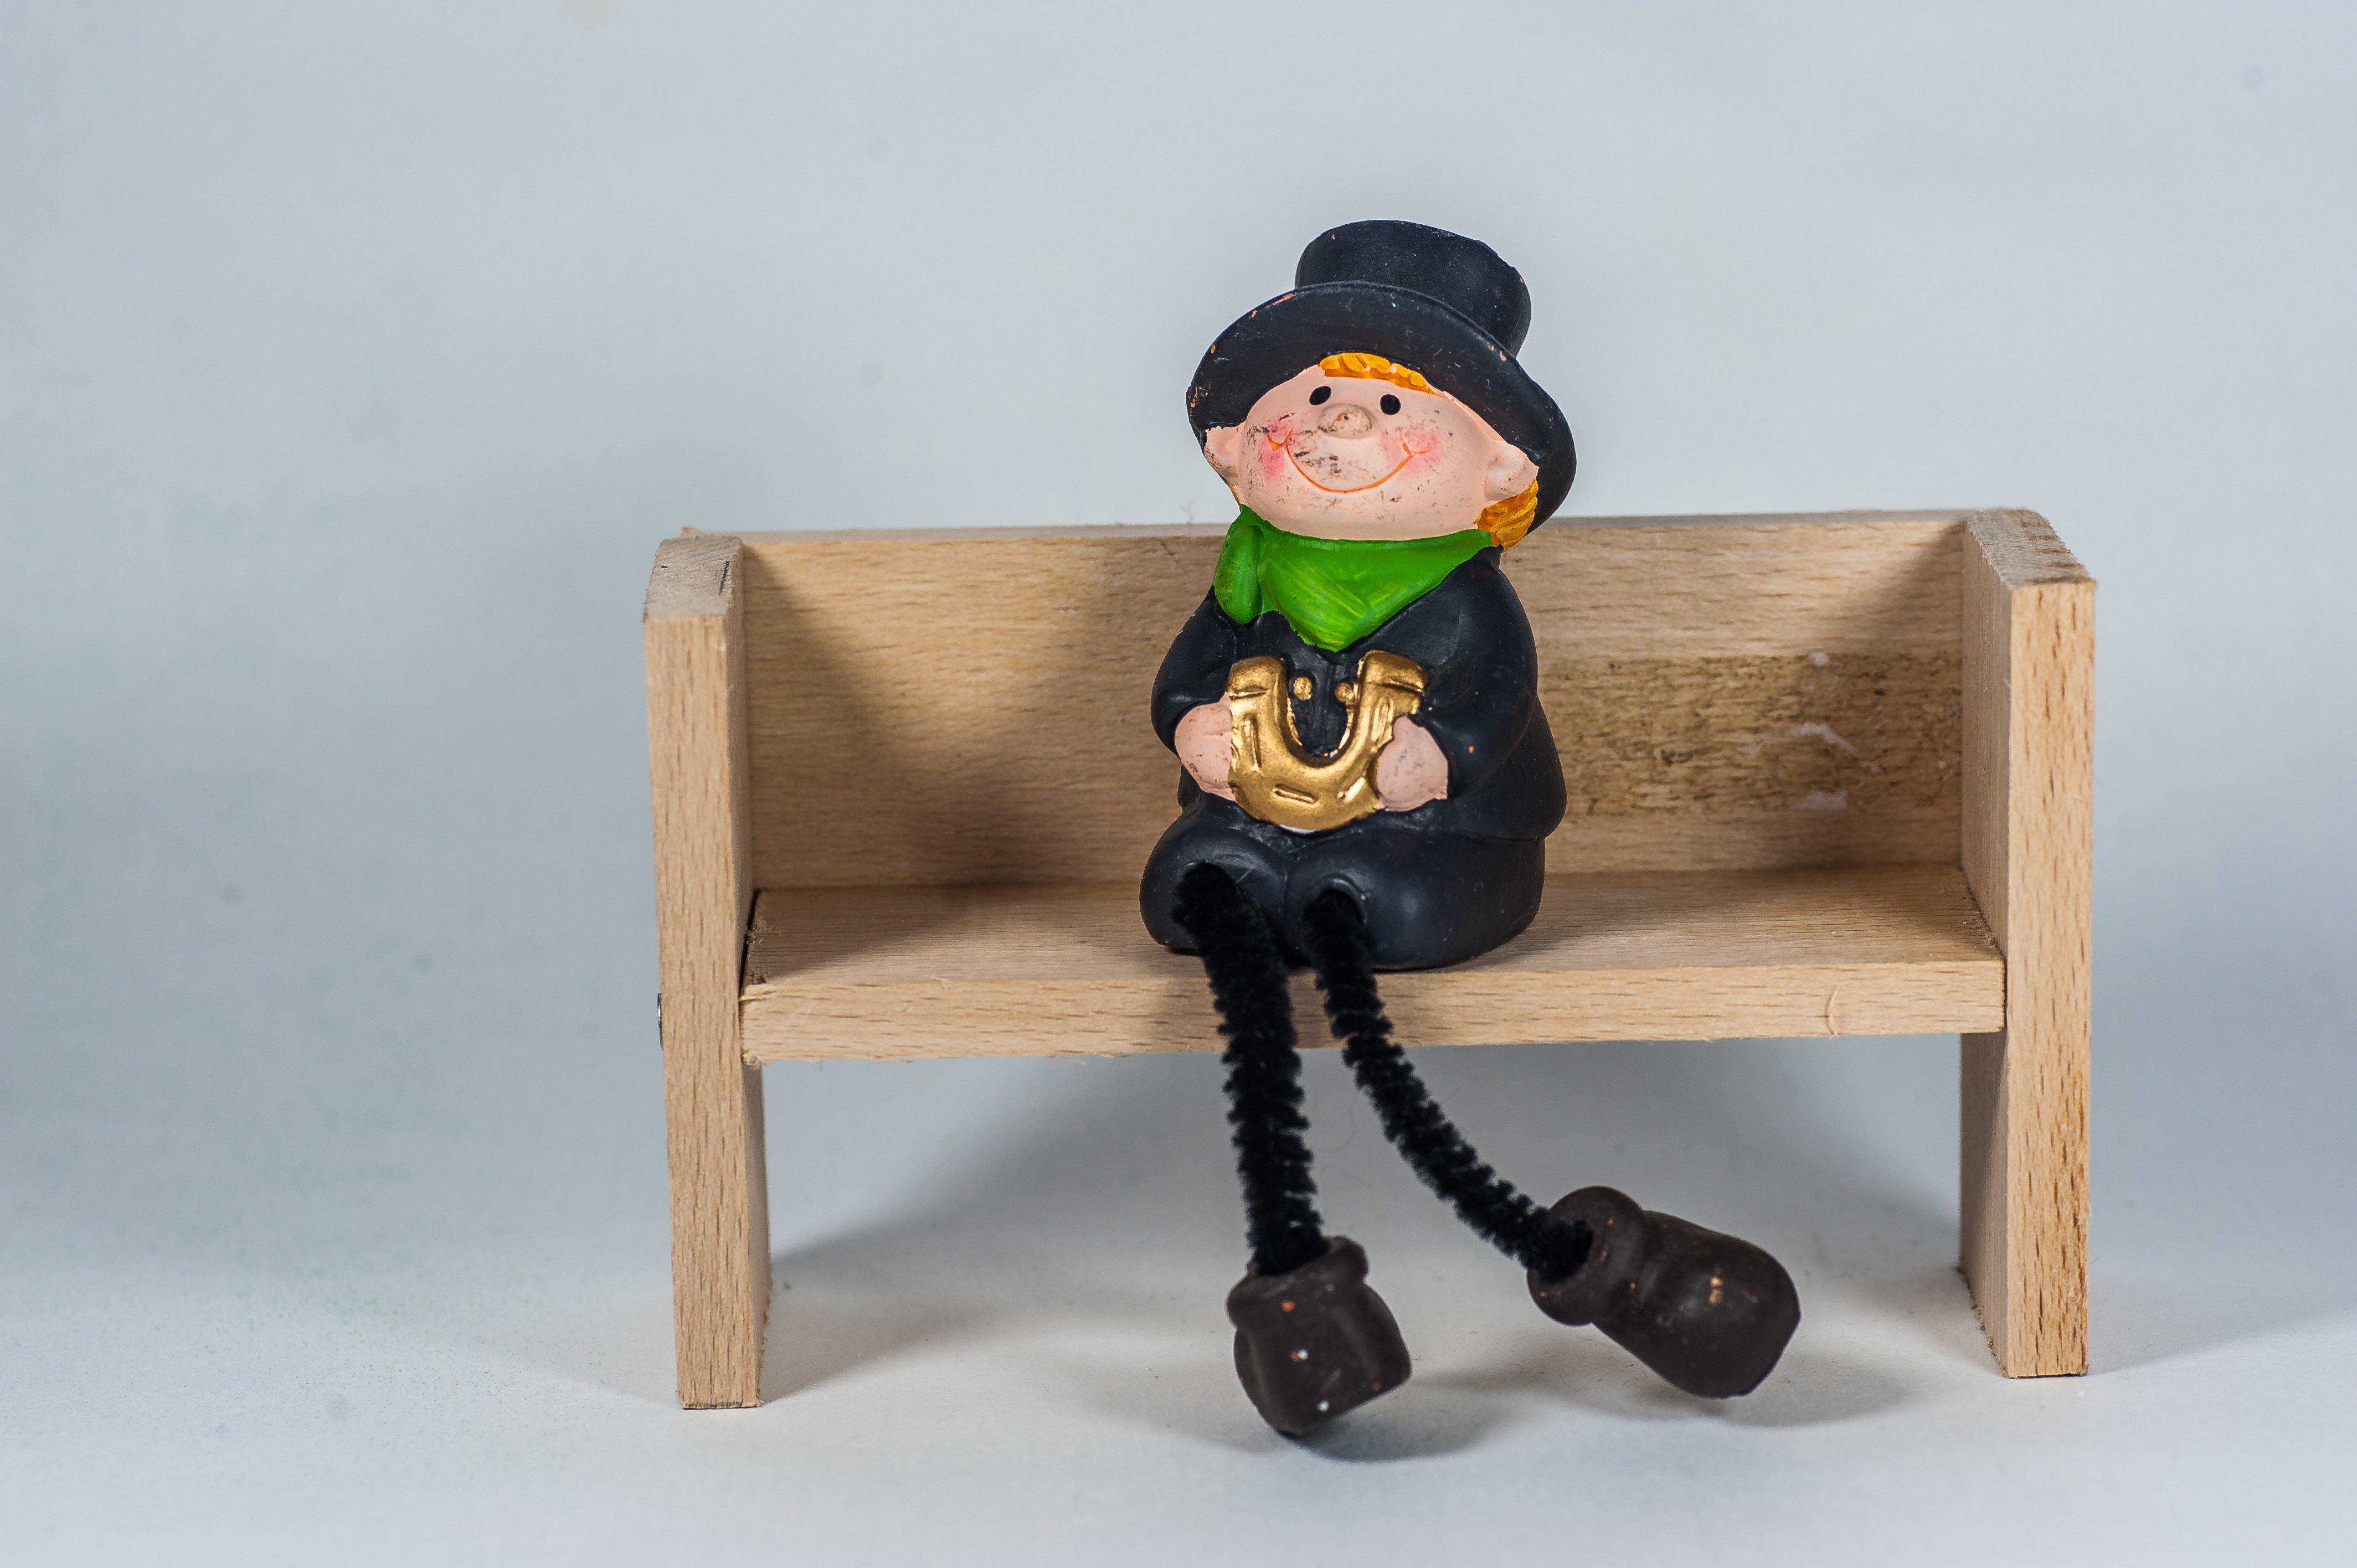
sitting, hat, furniture, toy, wooden bench, shoes, doll, figurine, toys, horseshoe, chimney sweep, human positions